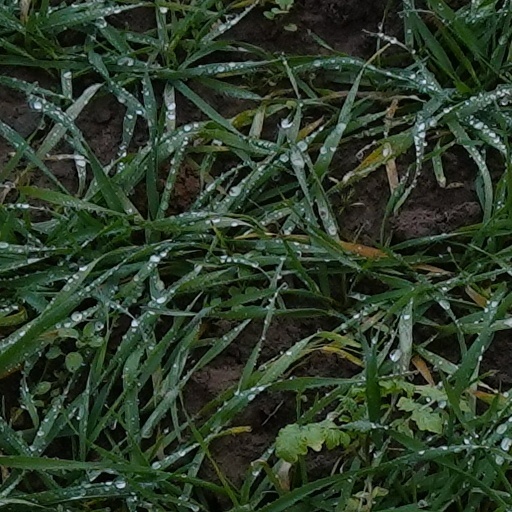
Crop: wheat